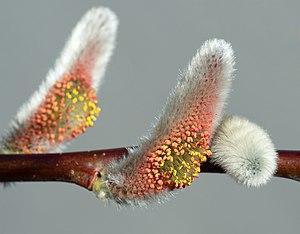
Le saule est un genre d'arbres, d'arbustes, d'arbrisseaux de la famille des Salicacées. Il comprend 360 espèces environ, réparties à travers le monde, principalement dans les zones fraîches et humides des régions tempérées et froides de l'hémisphère nord.